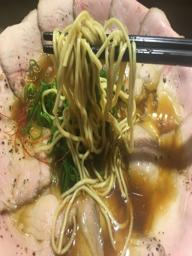
 ramen